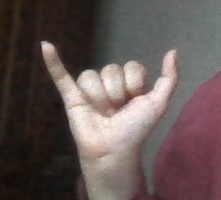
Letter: ya